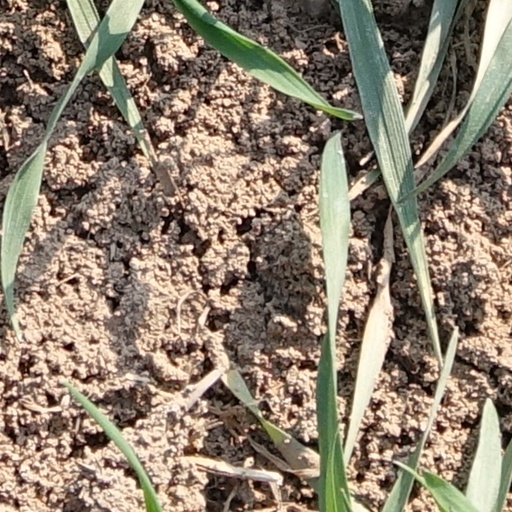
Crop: wheat